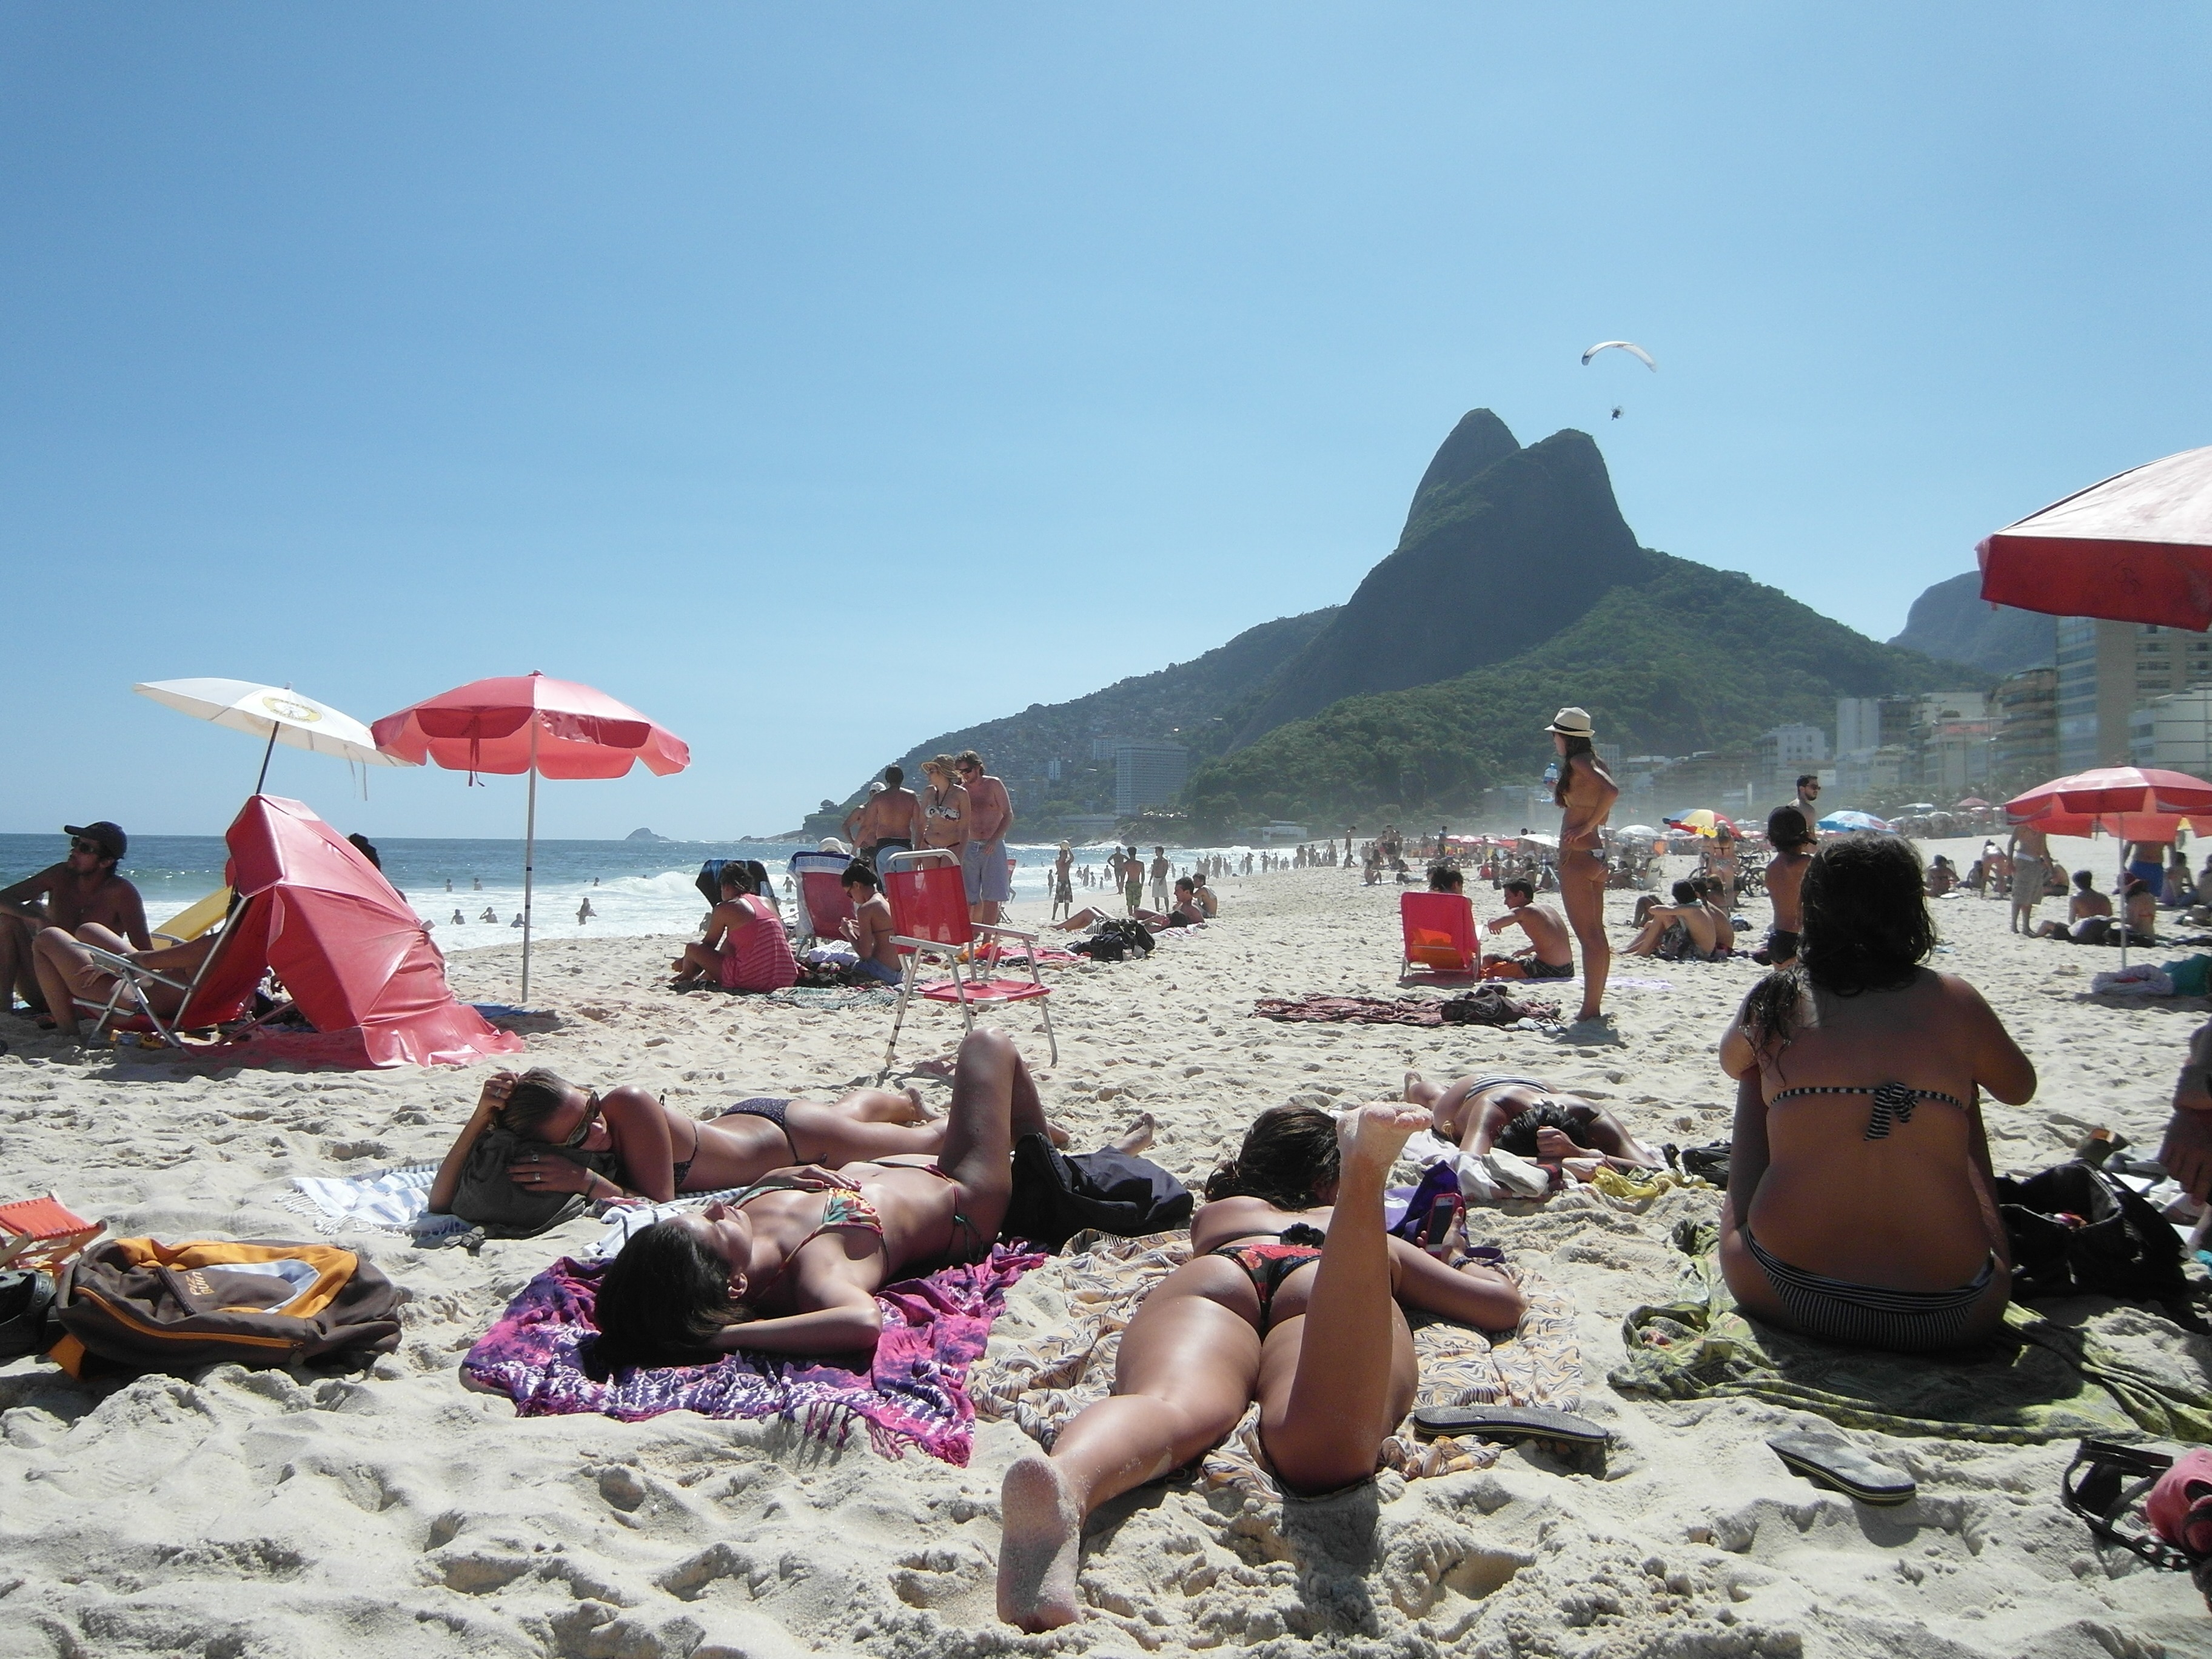
beach, sea, coast, sand, girl, vacation, travel, red, blue, tourism, bikini, body of water, rio de janeiro, rio, brasil, copacabana, sugarloaf